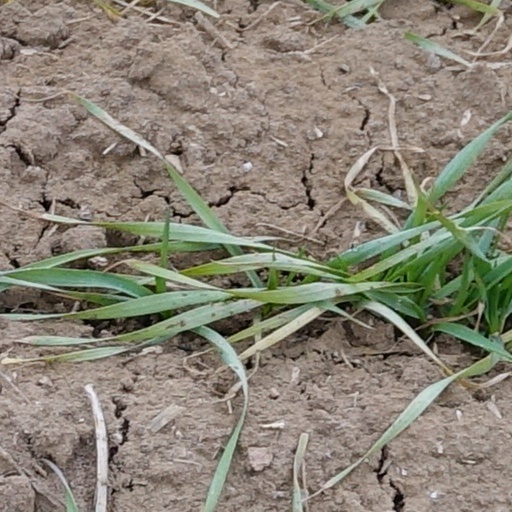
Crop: wheat